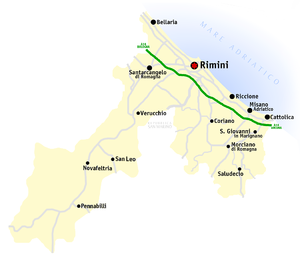
Bellaria-Igea Marina
La Riviera Romagnole est le territoire côtier de la région d’Émilie-Romagne qui borde la mer Adriatique en Italie, et qui s'étend sur 107 km.